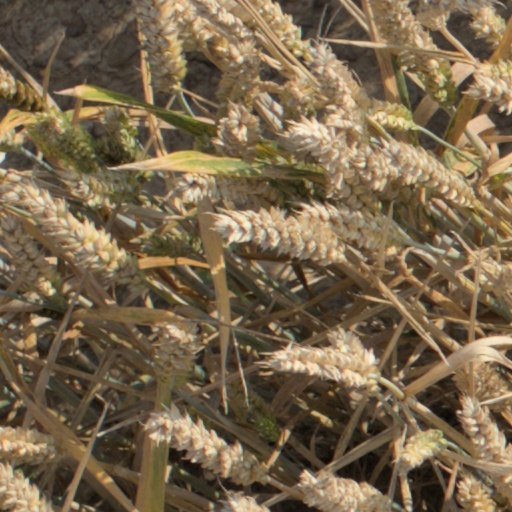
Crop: wheat